Cyclone Maarutha

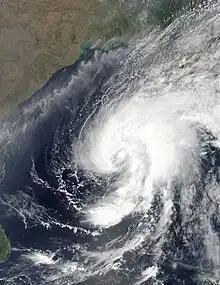

A total of 81 houses, worth about Ks3.7 million were damaged by the storm. Three houses were destroyed by fallen trees. Six lamp posts collapsed. Some houses had superficial damage as coconut palms collapsed on them. The Myanmar Meteorological Agency reported that accumulated rainfall for the 24 hours before April 17 at 9:30 a.m. local time totaled for Bago. The town of Pyay received . In the Rahkine Region, the city of Kyauckpyu received of rainfall in a 24-hour period. In the Mon State, Thaton, a town in southern Myanmar received of rainfall. Four people were reported killed in the Ayeyarwady region of Myanmar.